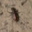
Label: beetle